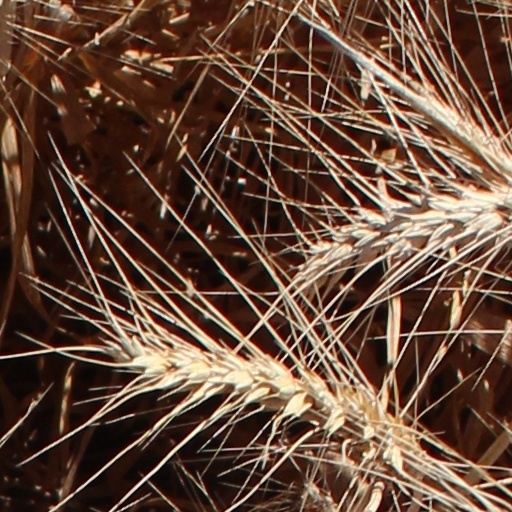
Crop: wheat